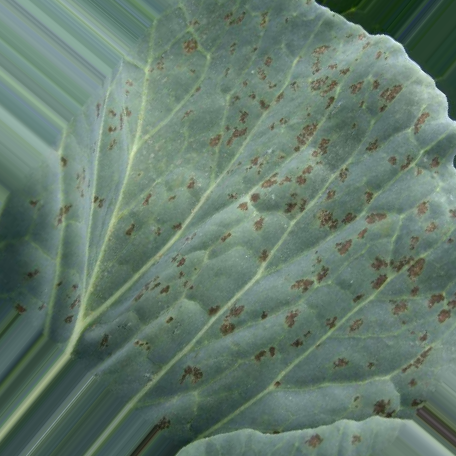
Label: Downy Mildew